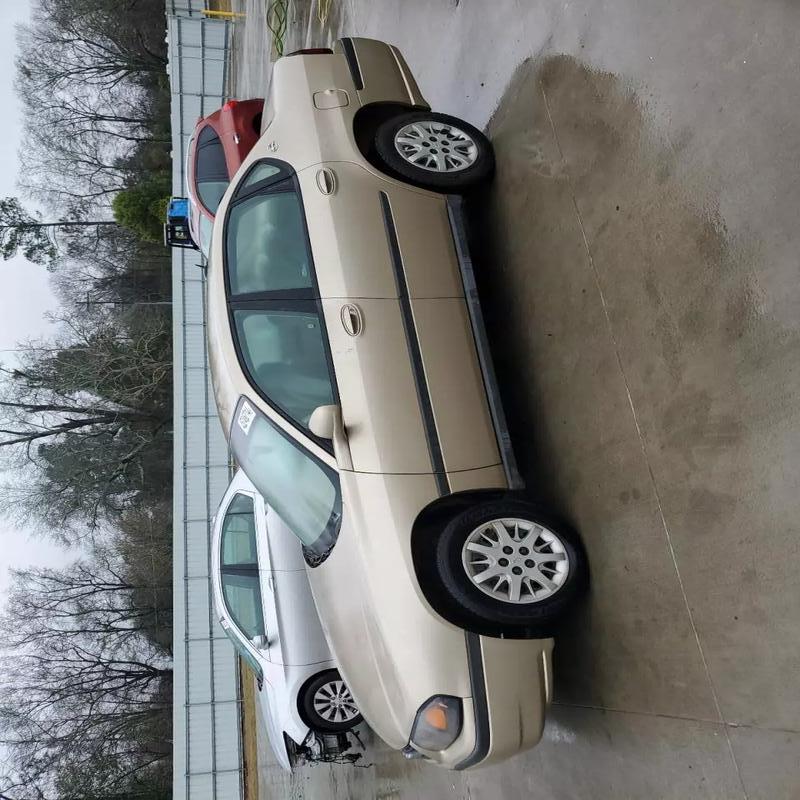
Aucun dommage détecté.
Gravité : aucun